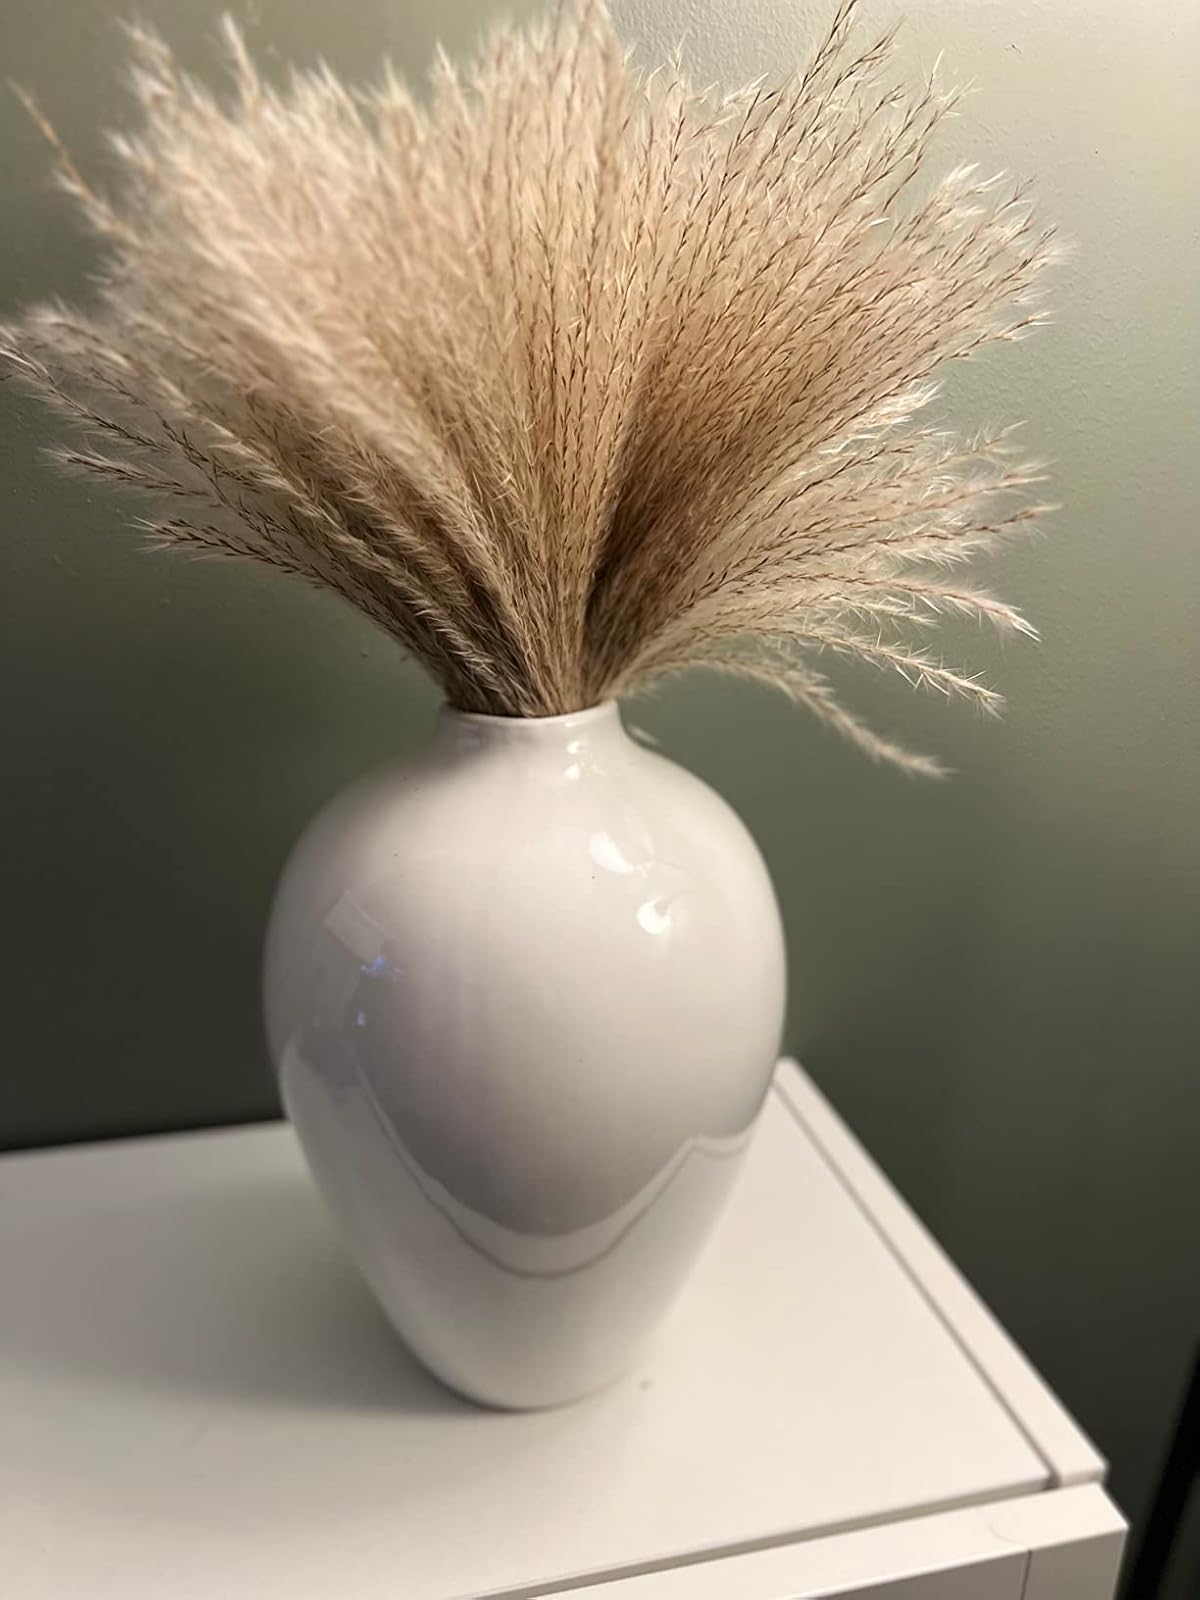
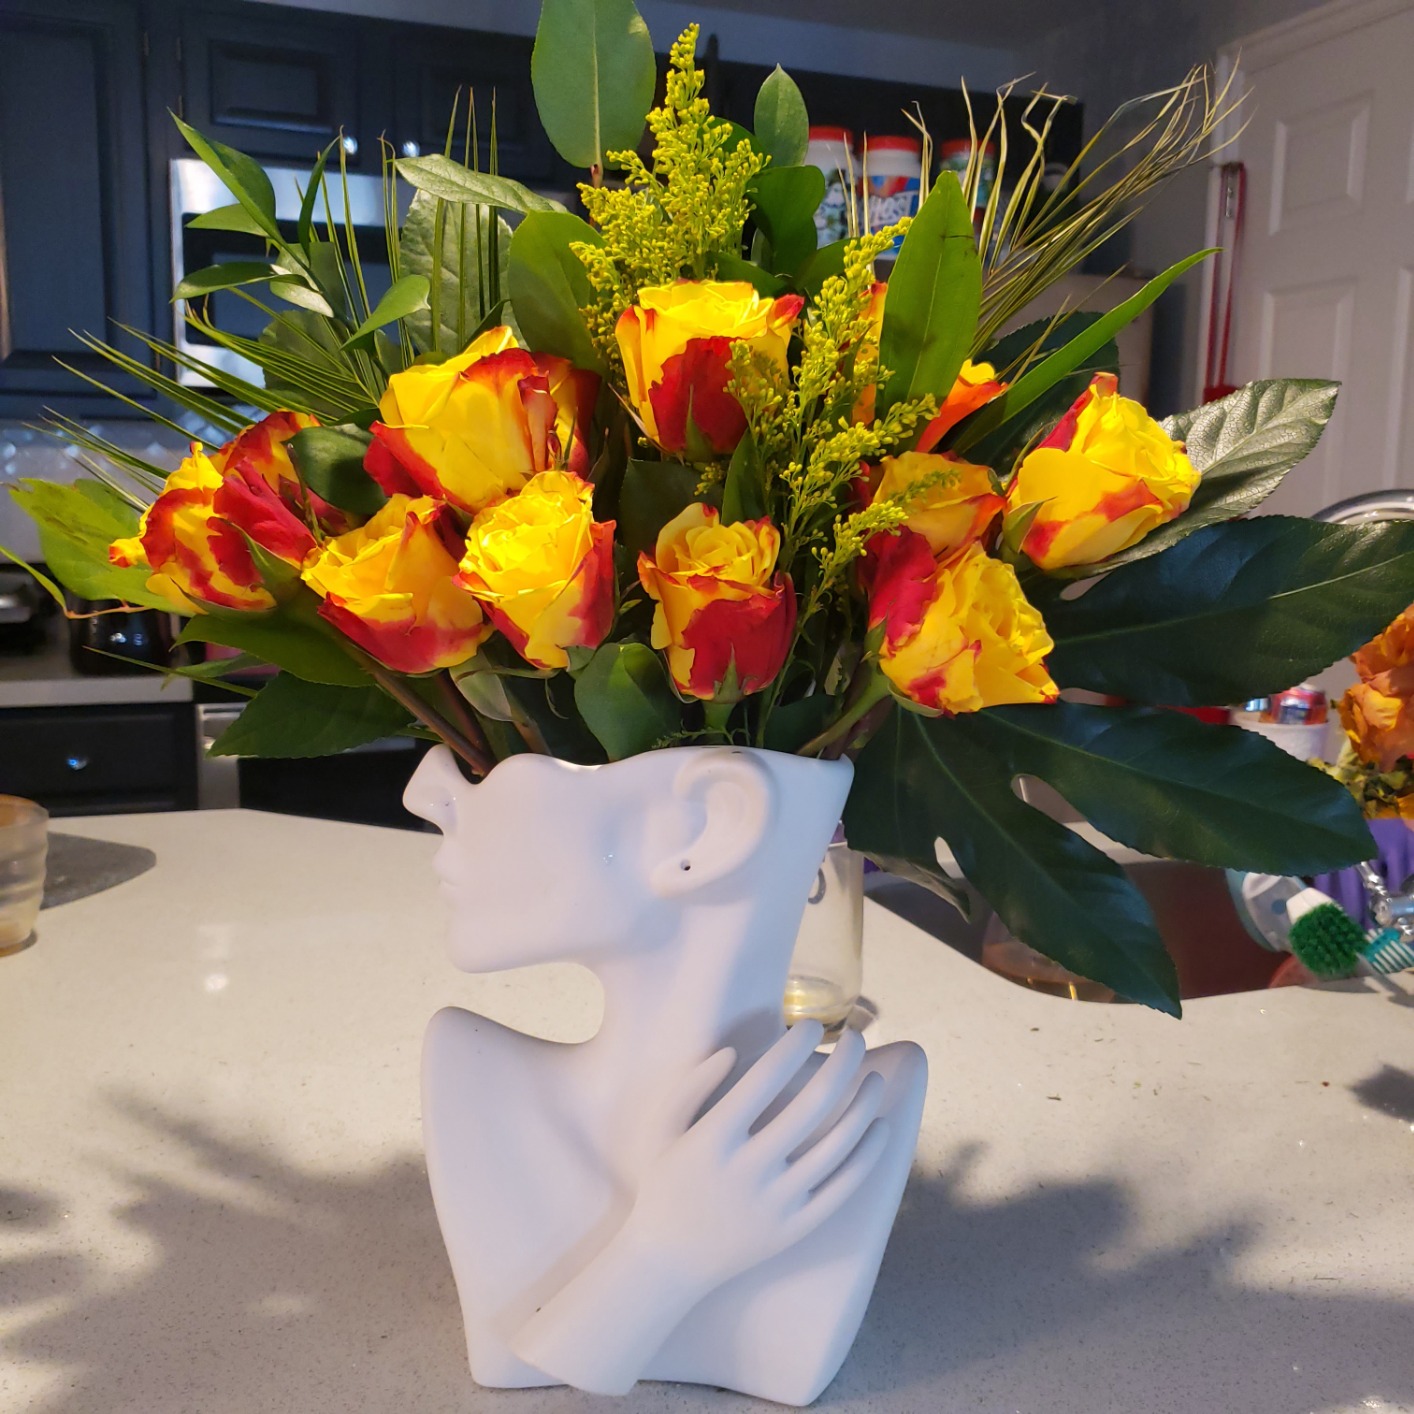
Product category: vase
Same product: no